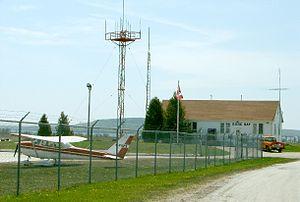
L'aéroport de Gore Bay-Manitoulin est un aéroport situé en Ontario, au Canada.